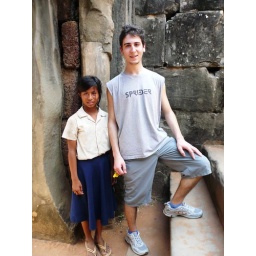
this small khmer girl gave a flower to Boyan (a participant in our Seminar in Cambodia)